Bleeding Heart (film)

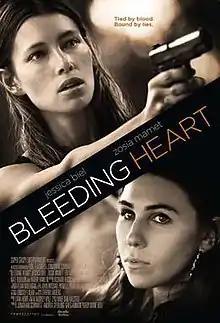
Theatrical release poster

Bleeding Heart (originally titled Shiva & May) is a 2015 American drama film written and directed by Diane Bell and starring Jessica Biel, Zosia Mamet, Joe Anderson and Edi Gathegi. The film was produced by Jonathan Schwartz, Andrea Sperling, and Greg Ammon.